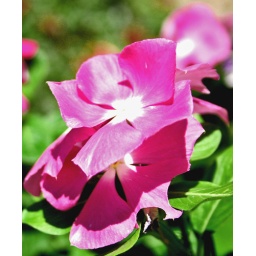
Ryan Espinosa was walking around with his camera and found an awesome flower to photgraph.Photograher: Ryan EspinosaEdit: Zach Cronin